Ape House

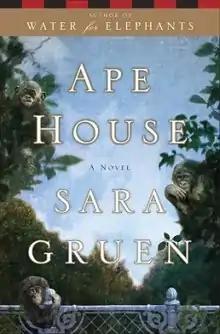
First edition (publ. Bond Street Books)

Ape House is a 2010 novel by Sara Gruen. It received generally mixed reviews.